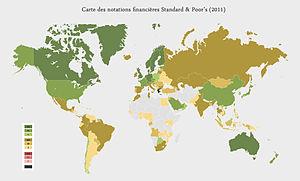
Notation financière des états du monde selon Standard &amp
La notation financière externe ou notation de la dette ou rating est l'appréciation, par une agence de notation financière, du risque de solvabilité financière :